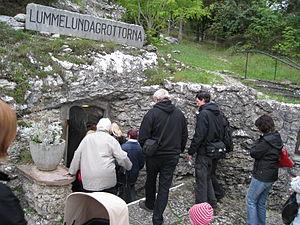
Lummelundagrottan est une grotte située à côté du village de Lummelunda près de la ville de Visby sur l'île de Gotland, au milieu de la mer Baltique. La grotte est aussi appelé "Rövarkulan".